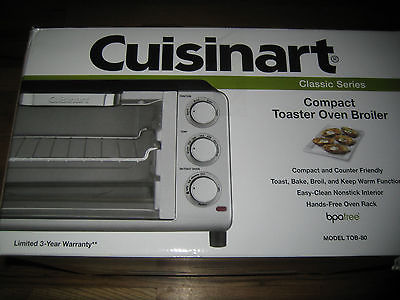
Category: toaster